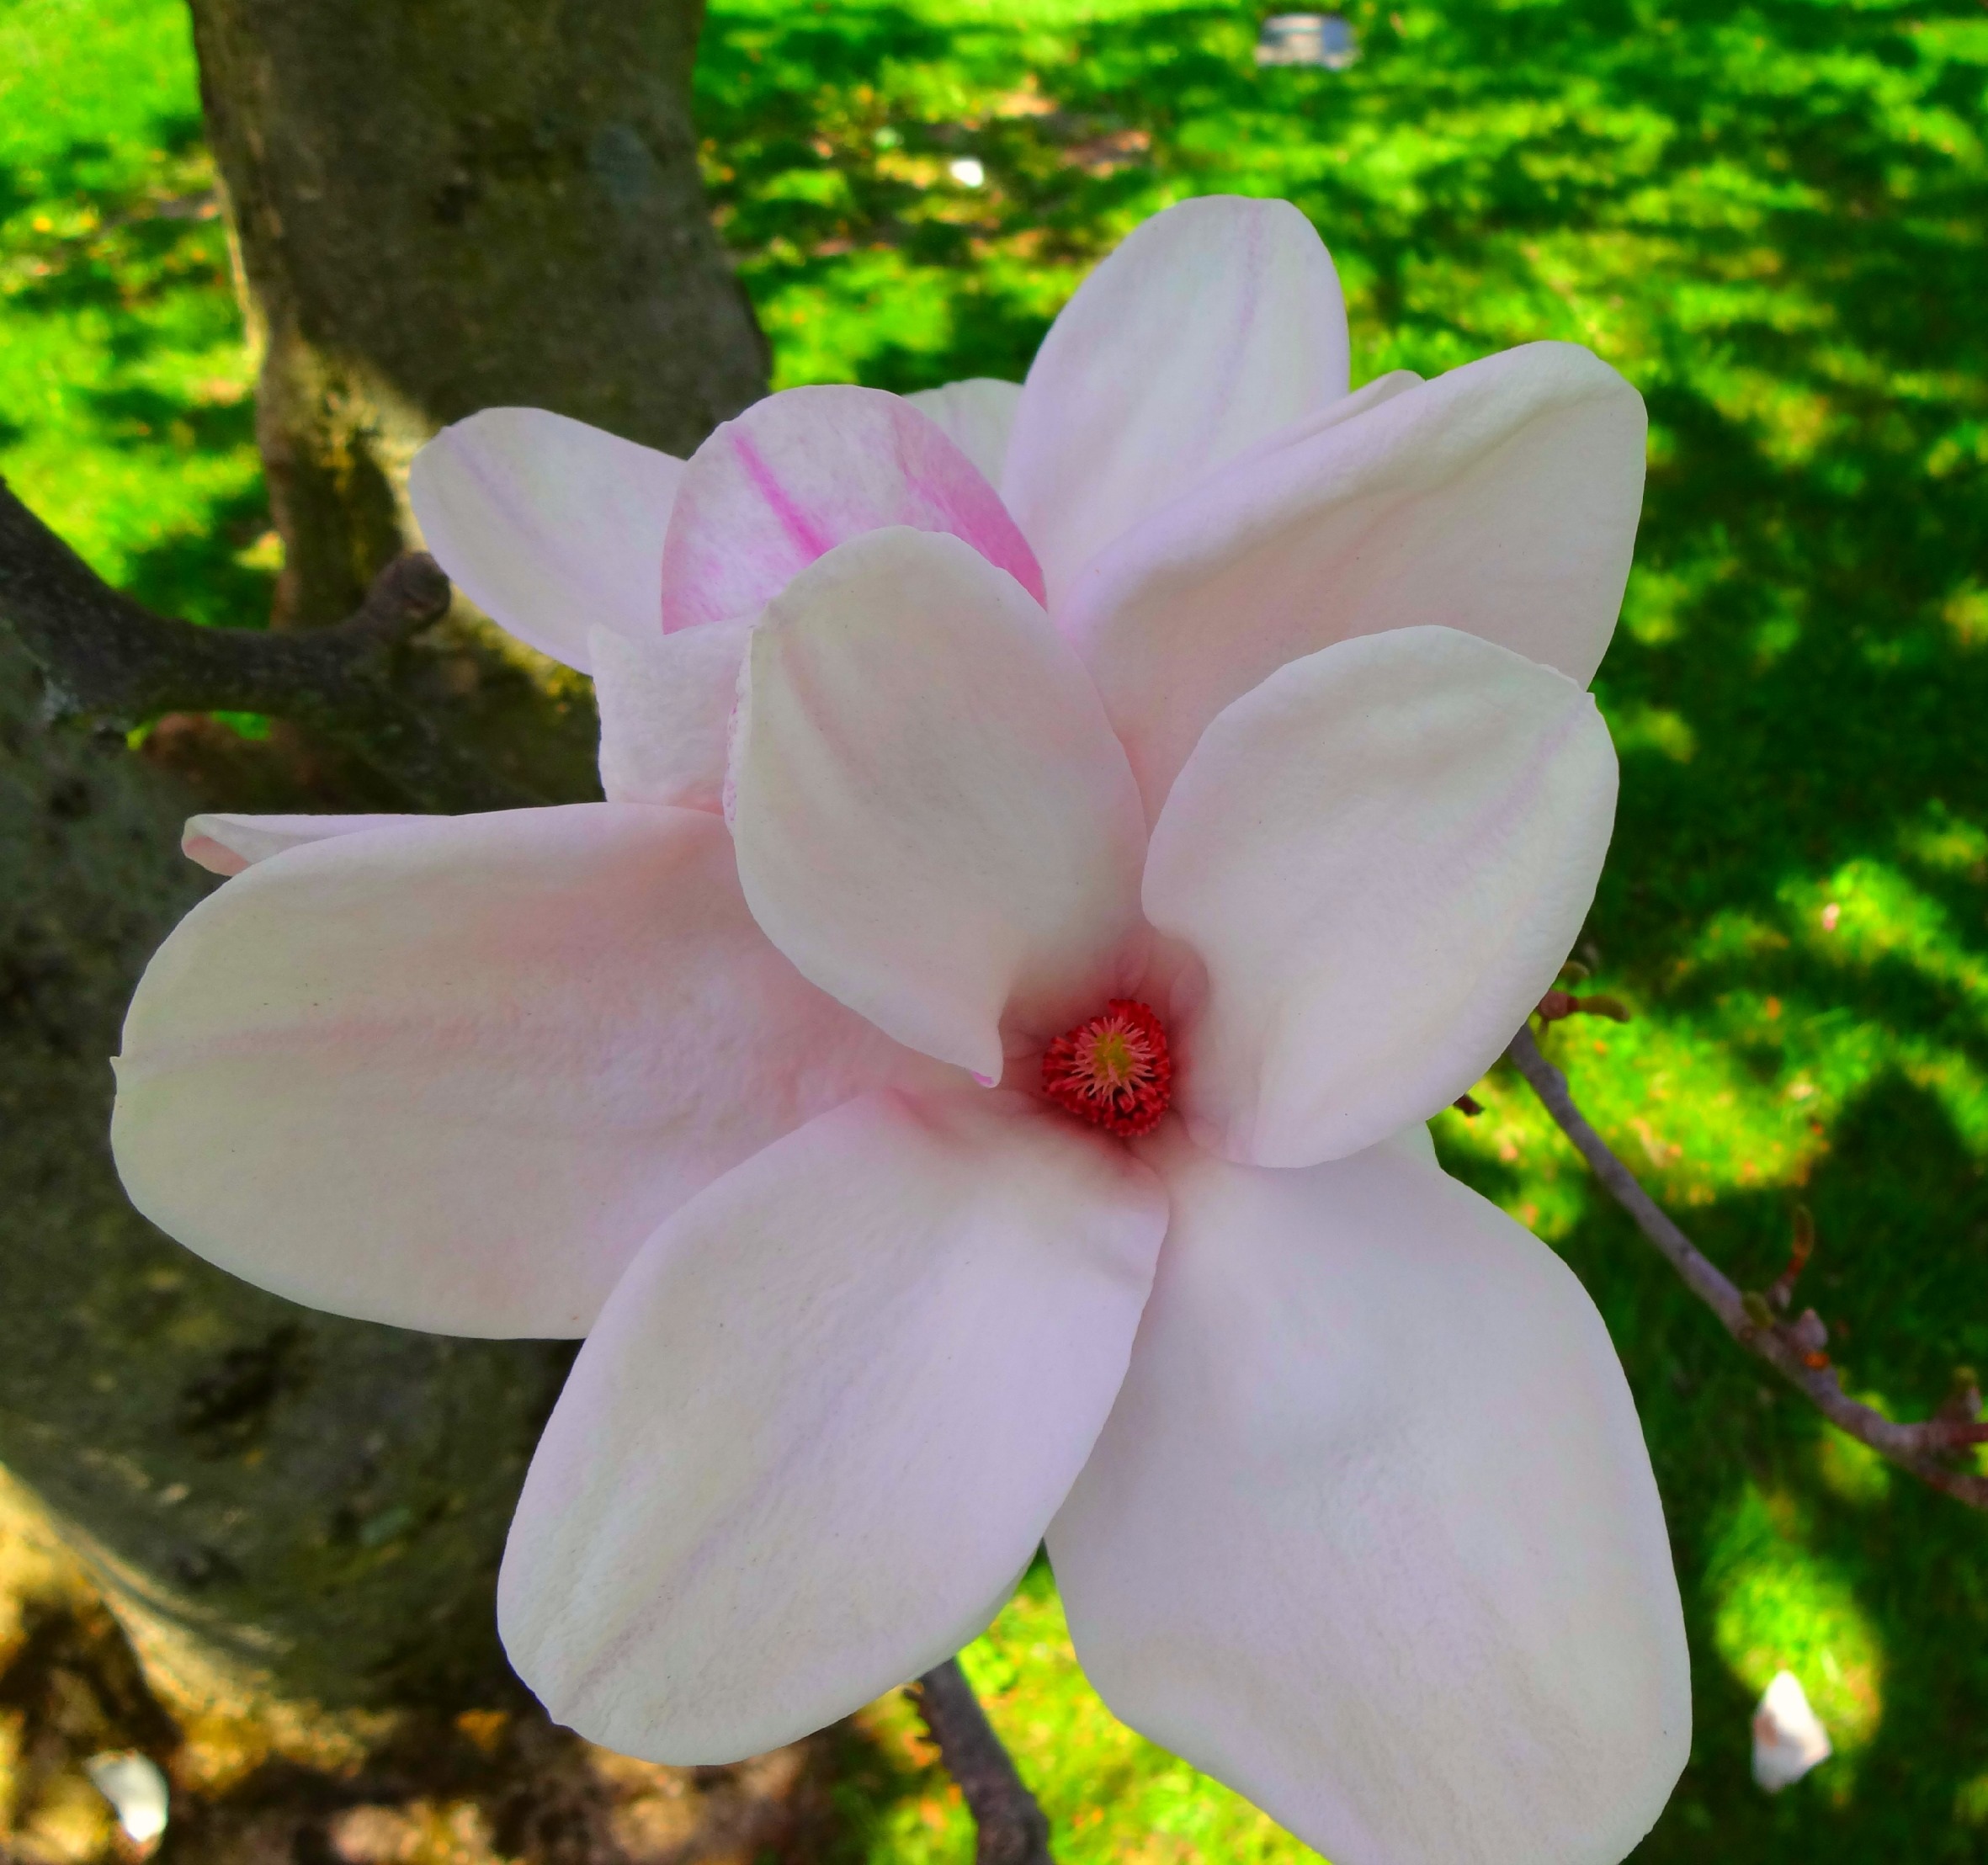
landscape, tree, nature, grass, branch, blossom, plant, flower, petal, bloom, color, botany, flora, wildflower, outdoors, shrub, magnolia tree, flowering plant, land plant